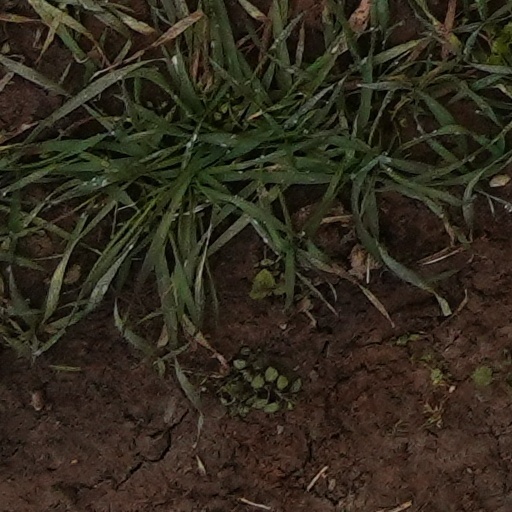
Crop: wheat